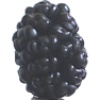
Label: Mulberry 1